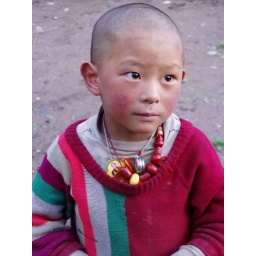
Orphan Tibetan Child after a bath in the river